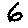
Label: 6